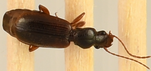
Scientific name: Cymindis neglecta
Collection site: Chase Lake National Wildlife Refuge NEON (WOOD), plot WOOD_007